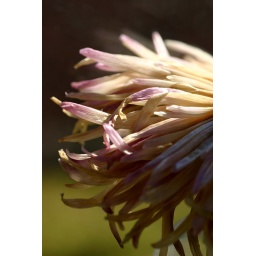
I like the texture of the dying flower in my kitchen window.